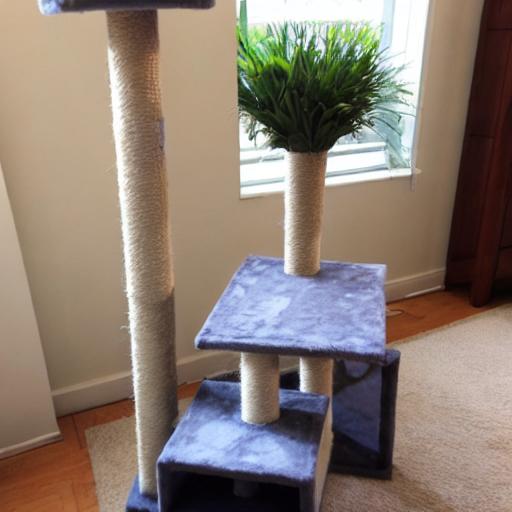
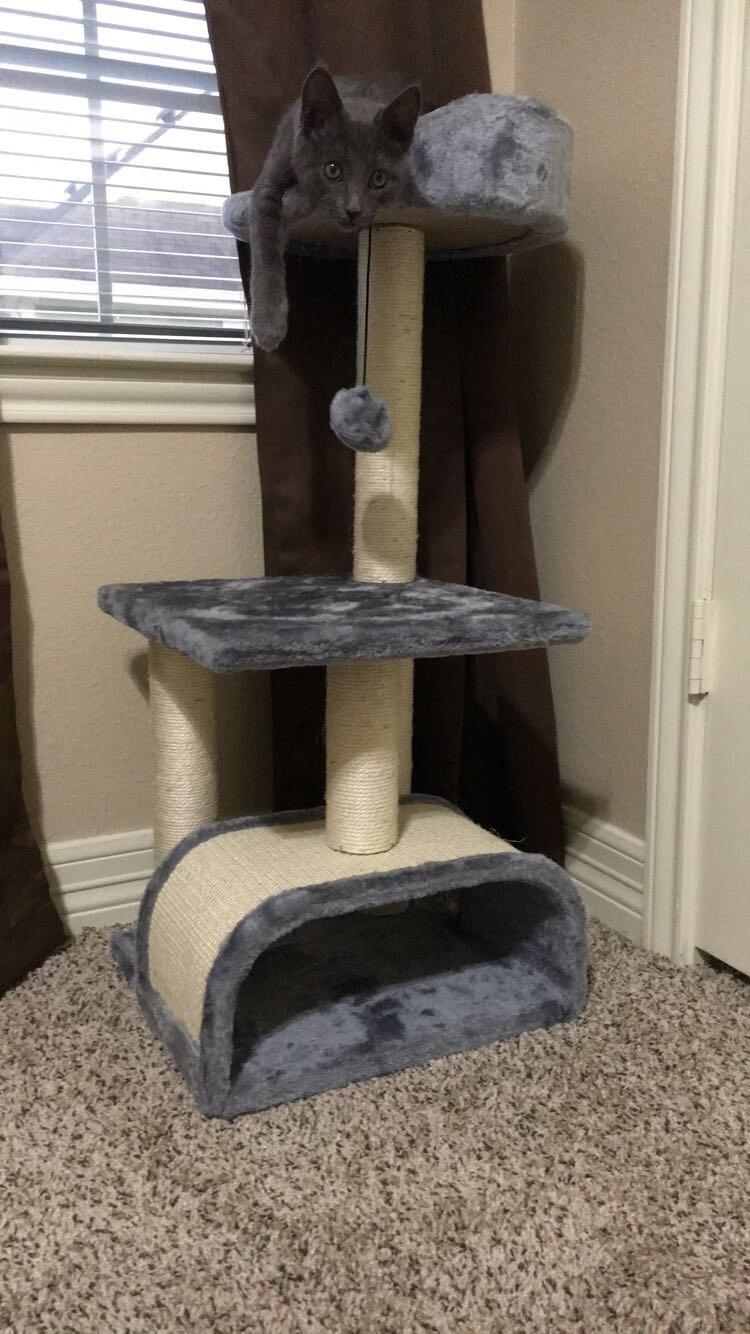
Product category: items_cat tree
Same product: no